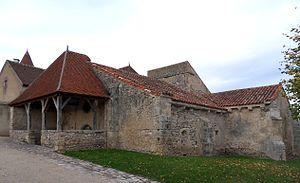
Église Saint-Blaise (Classé) This building is indexed in the Base Mérimée, a database of architectural heritage maintained by the French Ministry of Culture,
Cet article recense une partie des monuments historiques de l'Allier, en France.
L'église Saint-Blaise est une église romane du XIᵉ siècle, située à proximité immédiate à du château de Chareil-Cintrat, dans la commune éponyme dans le département français de l'Allier.
Chareil-Cintrat est une commune française, située dans le département de l'Allier en région Auvergne-Rhône-Alpes.